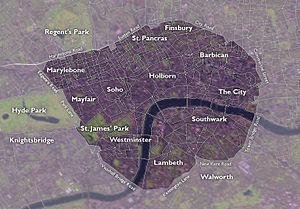
Le London Inner Ring Road est le nom communément donné à l'itinéraire constitué d'un certain nombre de routes et qui encercle la plupart du centre de Londres. La ceinture périphérique formait précédemment la frontière de la zone à péage urbain de Londres, avant son expansion occidentale.